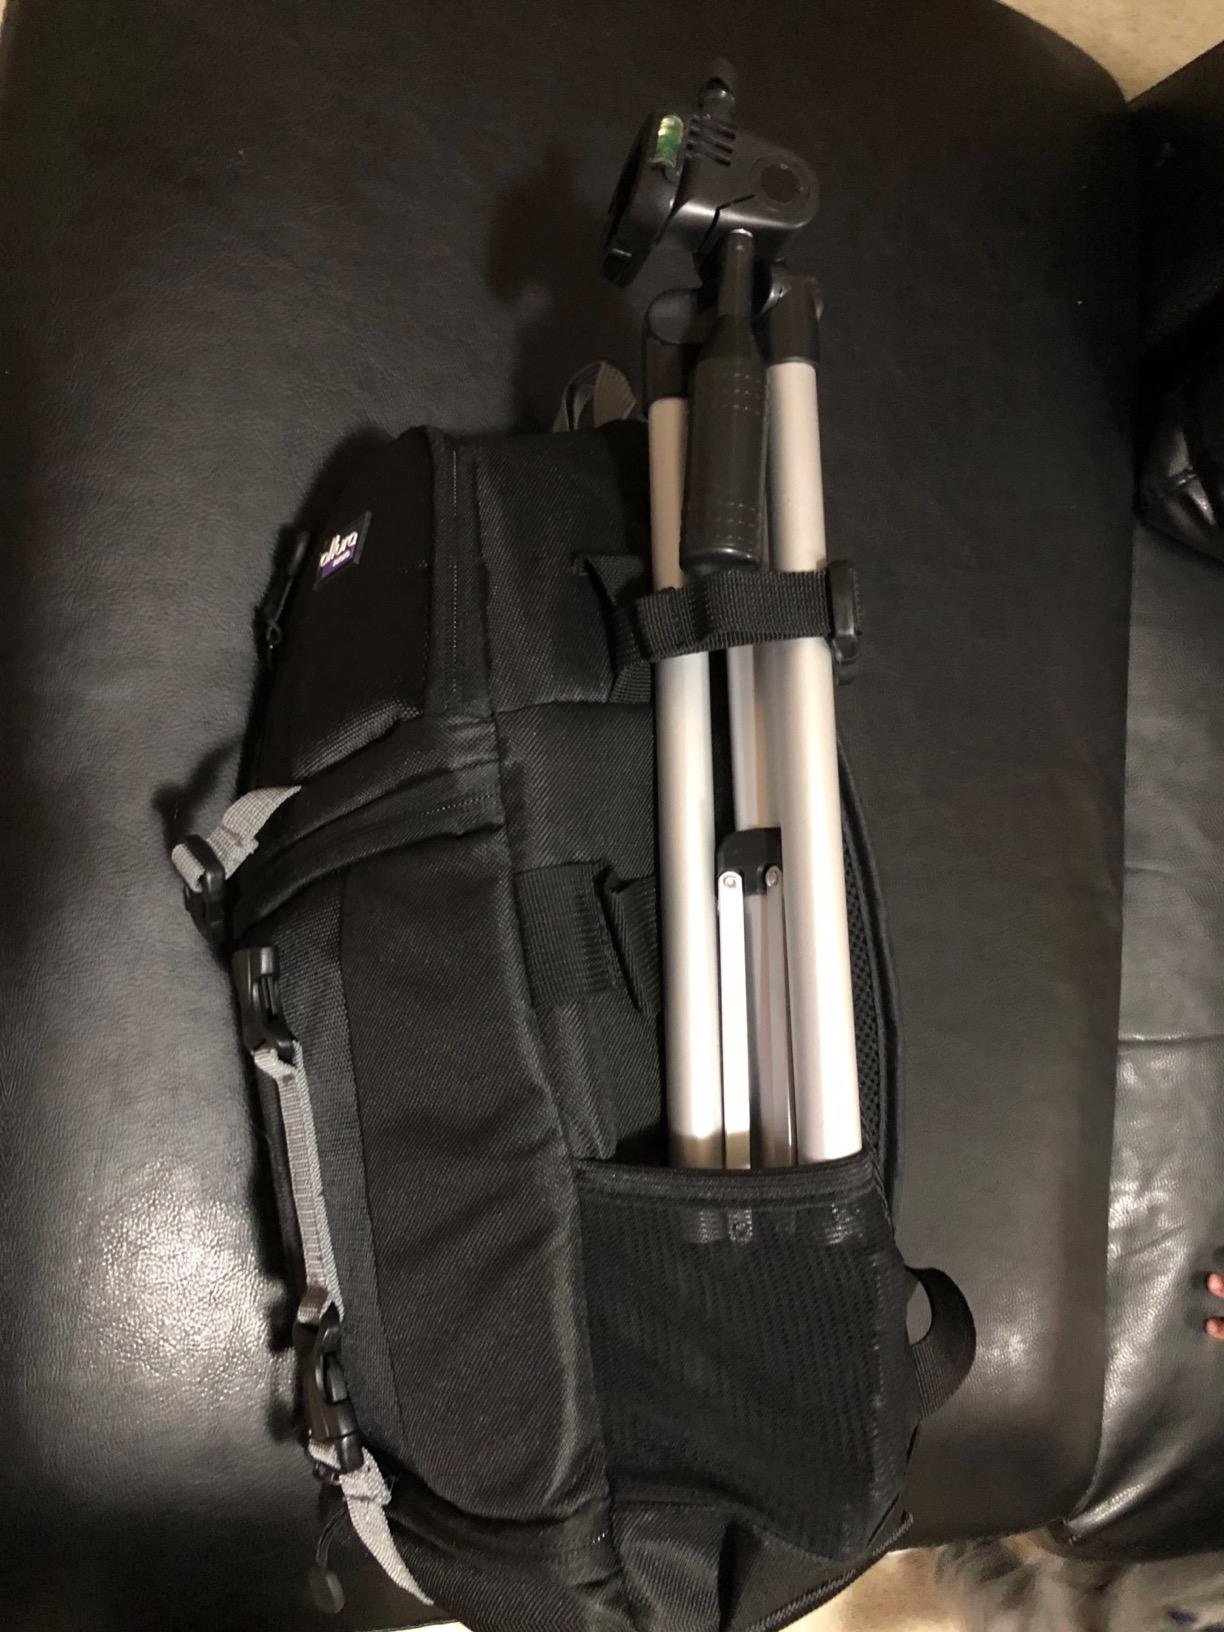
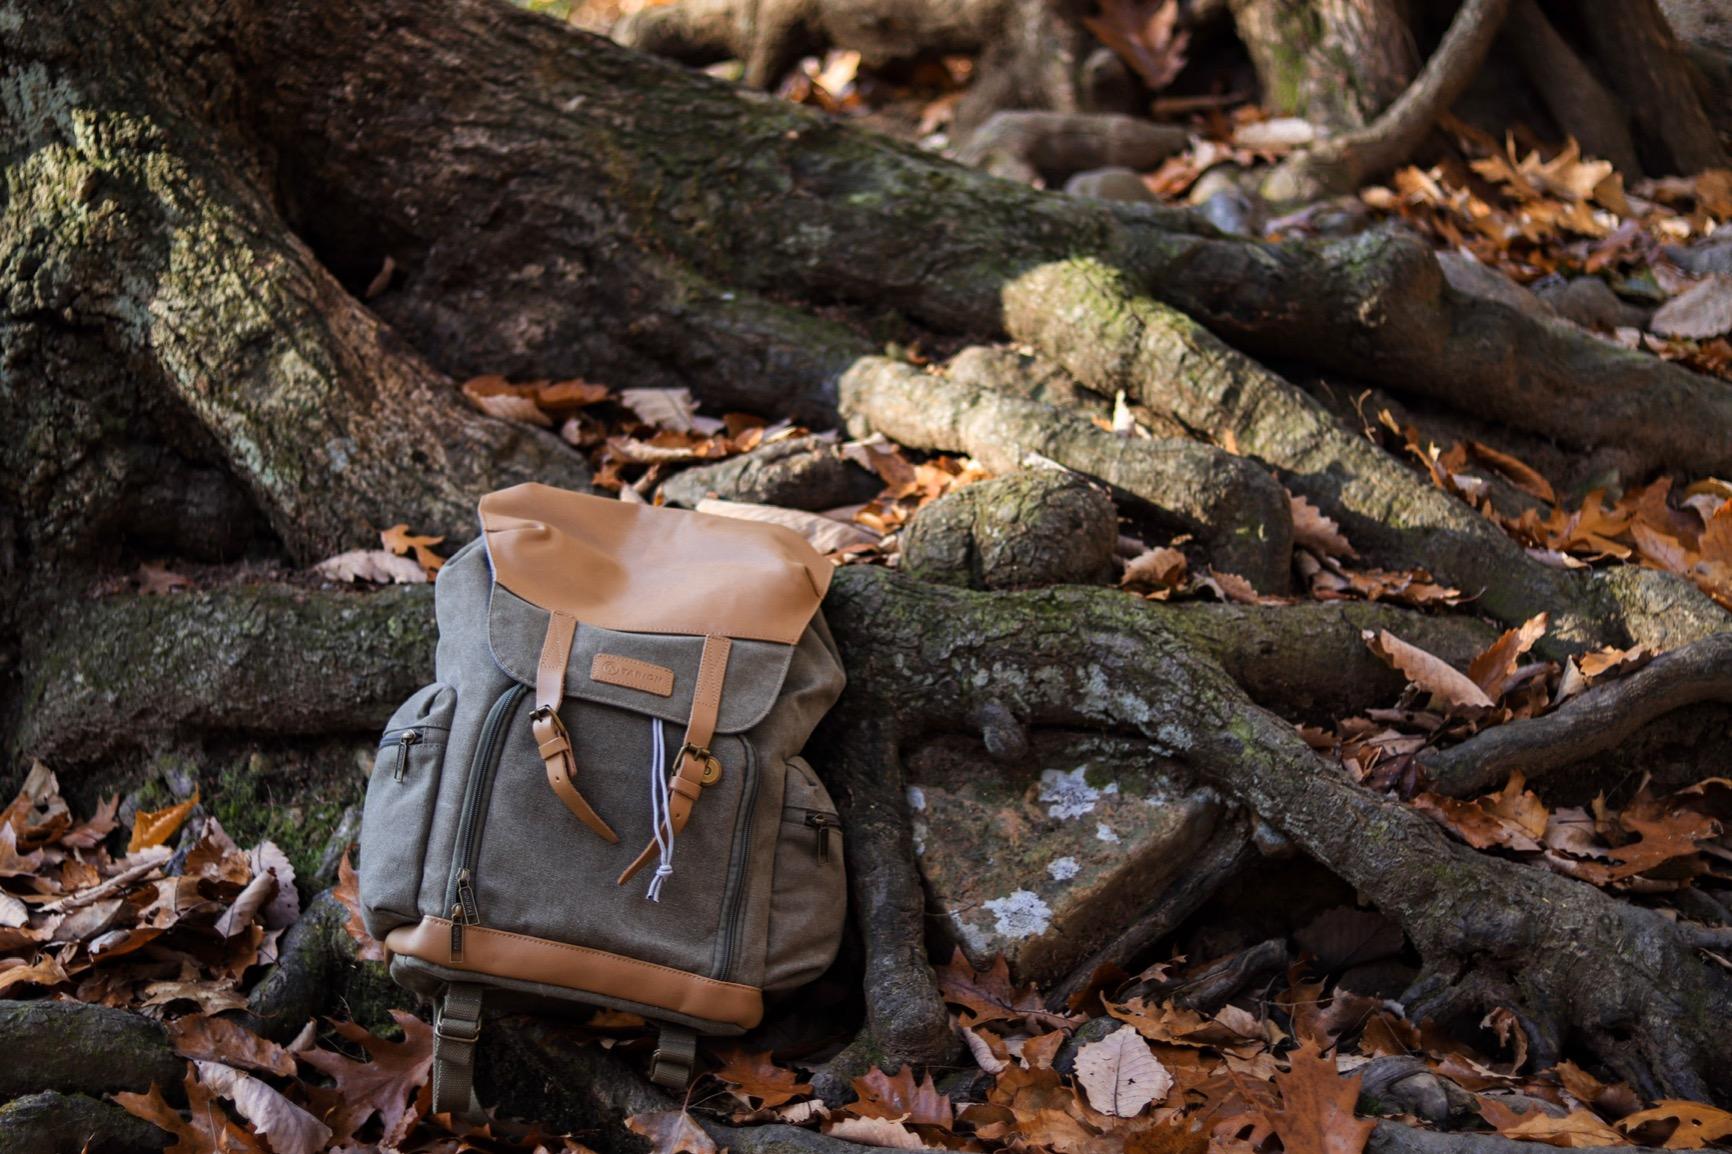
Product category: bag
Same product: no